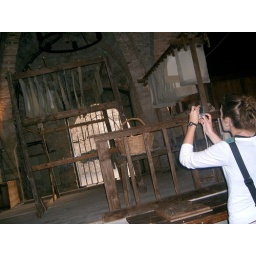
same type of machine they used to pound the cotton, it runs by water